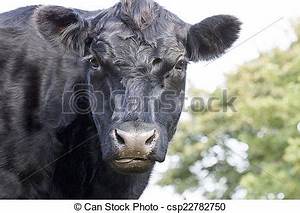
Label: mucca